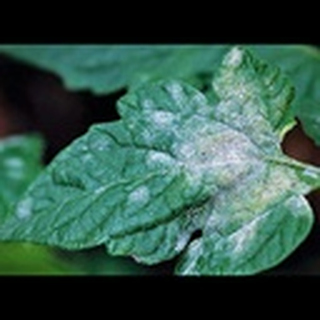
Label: cotton_powdery_mildew